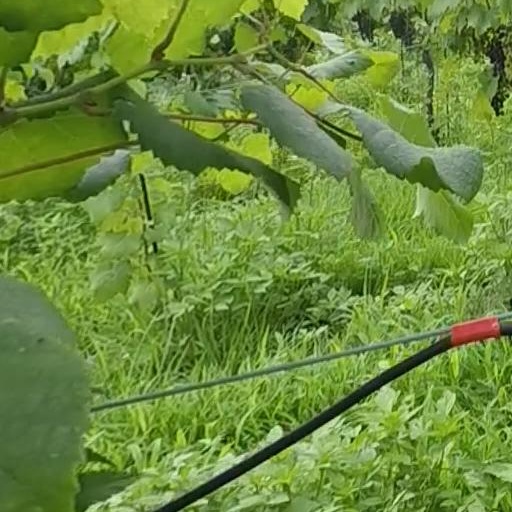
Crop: grape